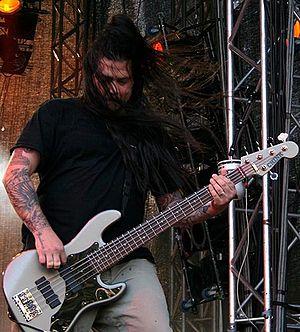
Deftones est un groupe de nu metal américain, originaire de Sacramento. Avec Korn, ils sont considérés comme les fondateurs du nu metal, et également considérés comme l'un des groupes les plus novateurs et les plus influents du genre.
Chi Cheng, né le 15 juillet 1970 à Long Beach en Californie et mort le 13 avril 2013, était un bassiste américain. Il fut bassiste du groupe Deftones.